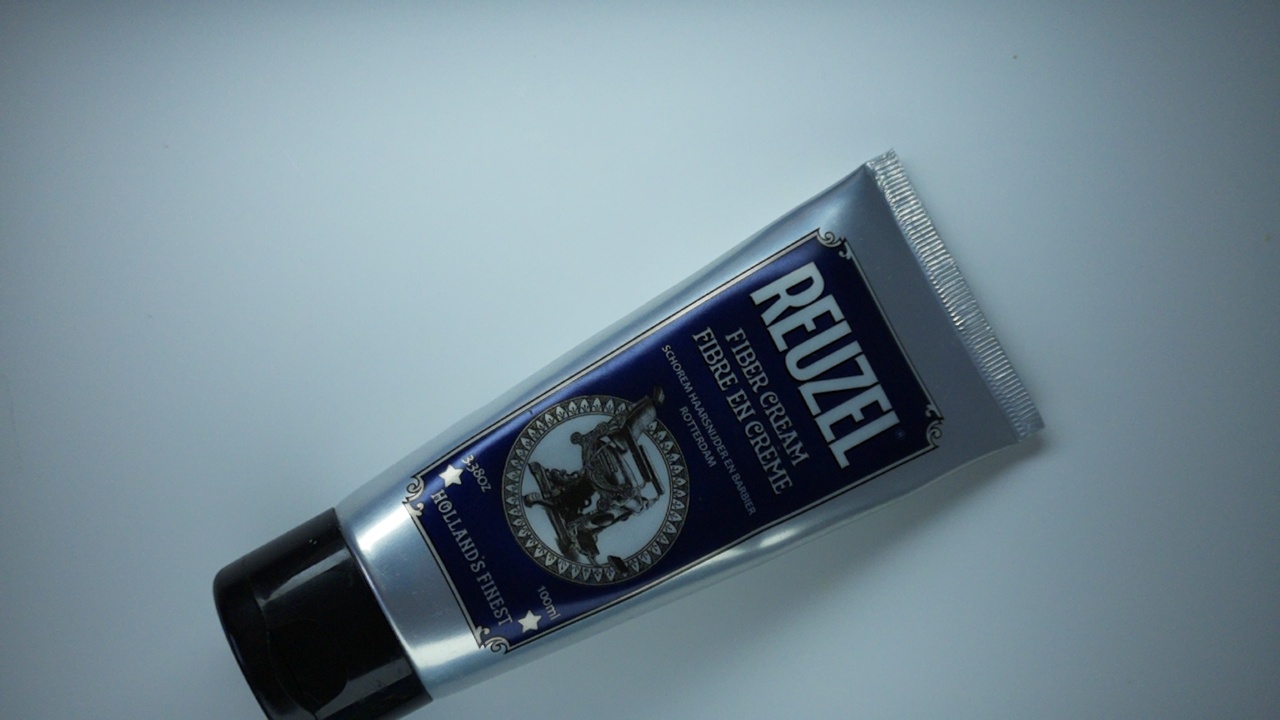
Label: trash